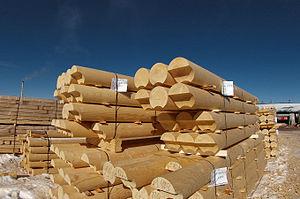
La construction en bois massif empilé est un système constructif en bois, faisant usage de troncs, rondins ou madriers de bois massifs. Ce système constructif emploie des grumes écorcées et ajustées les unes aux autres, dont le diamètre fait généralement entre 25 et 35 cm. C'est selon Eugène Viollet-le-Duc, avec la charpente l'autre manière principale de construire en bois. On peut distinguer plusieurs manières de construire traditionnelles principales :